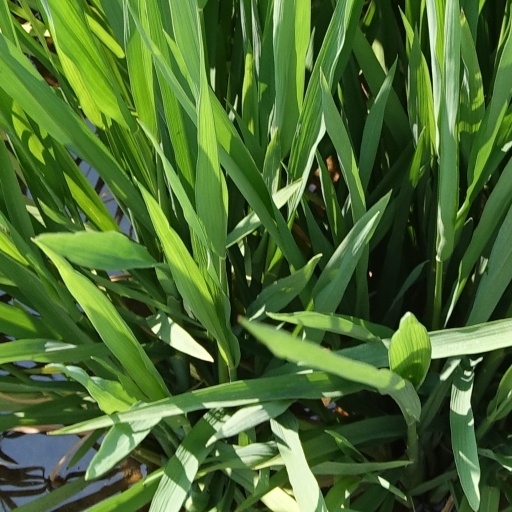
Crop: rice